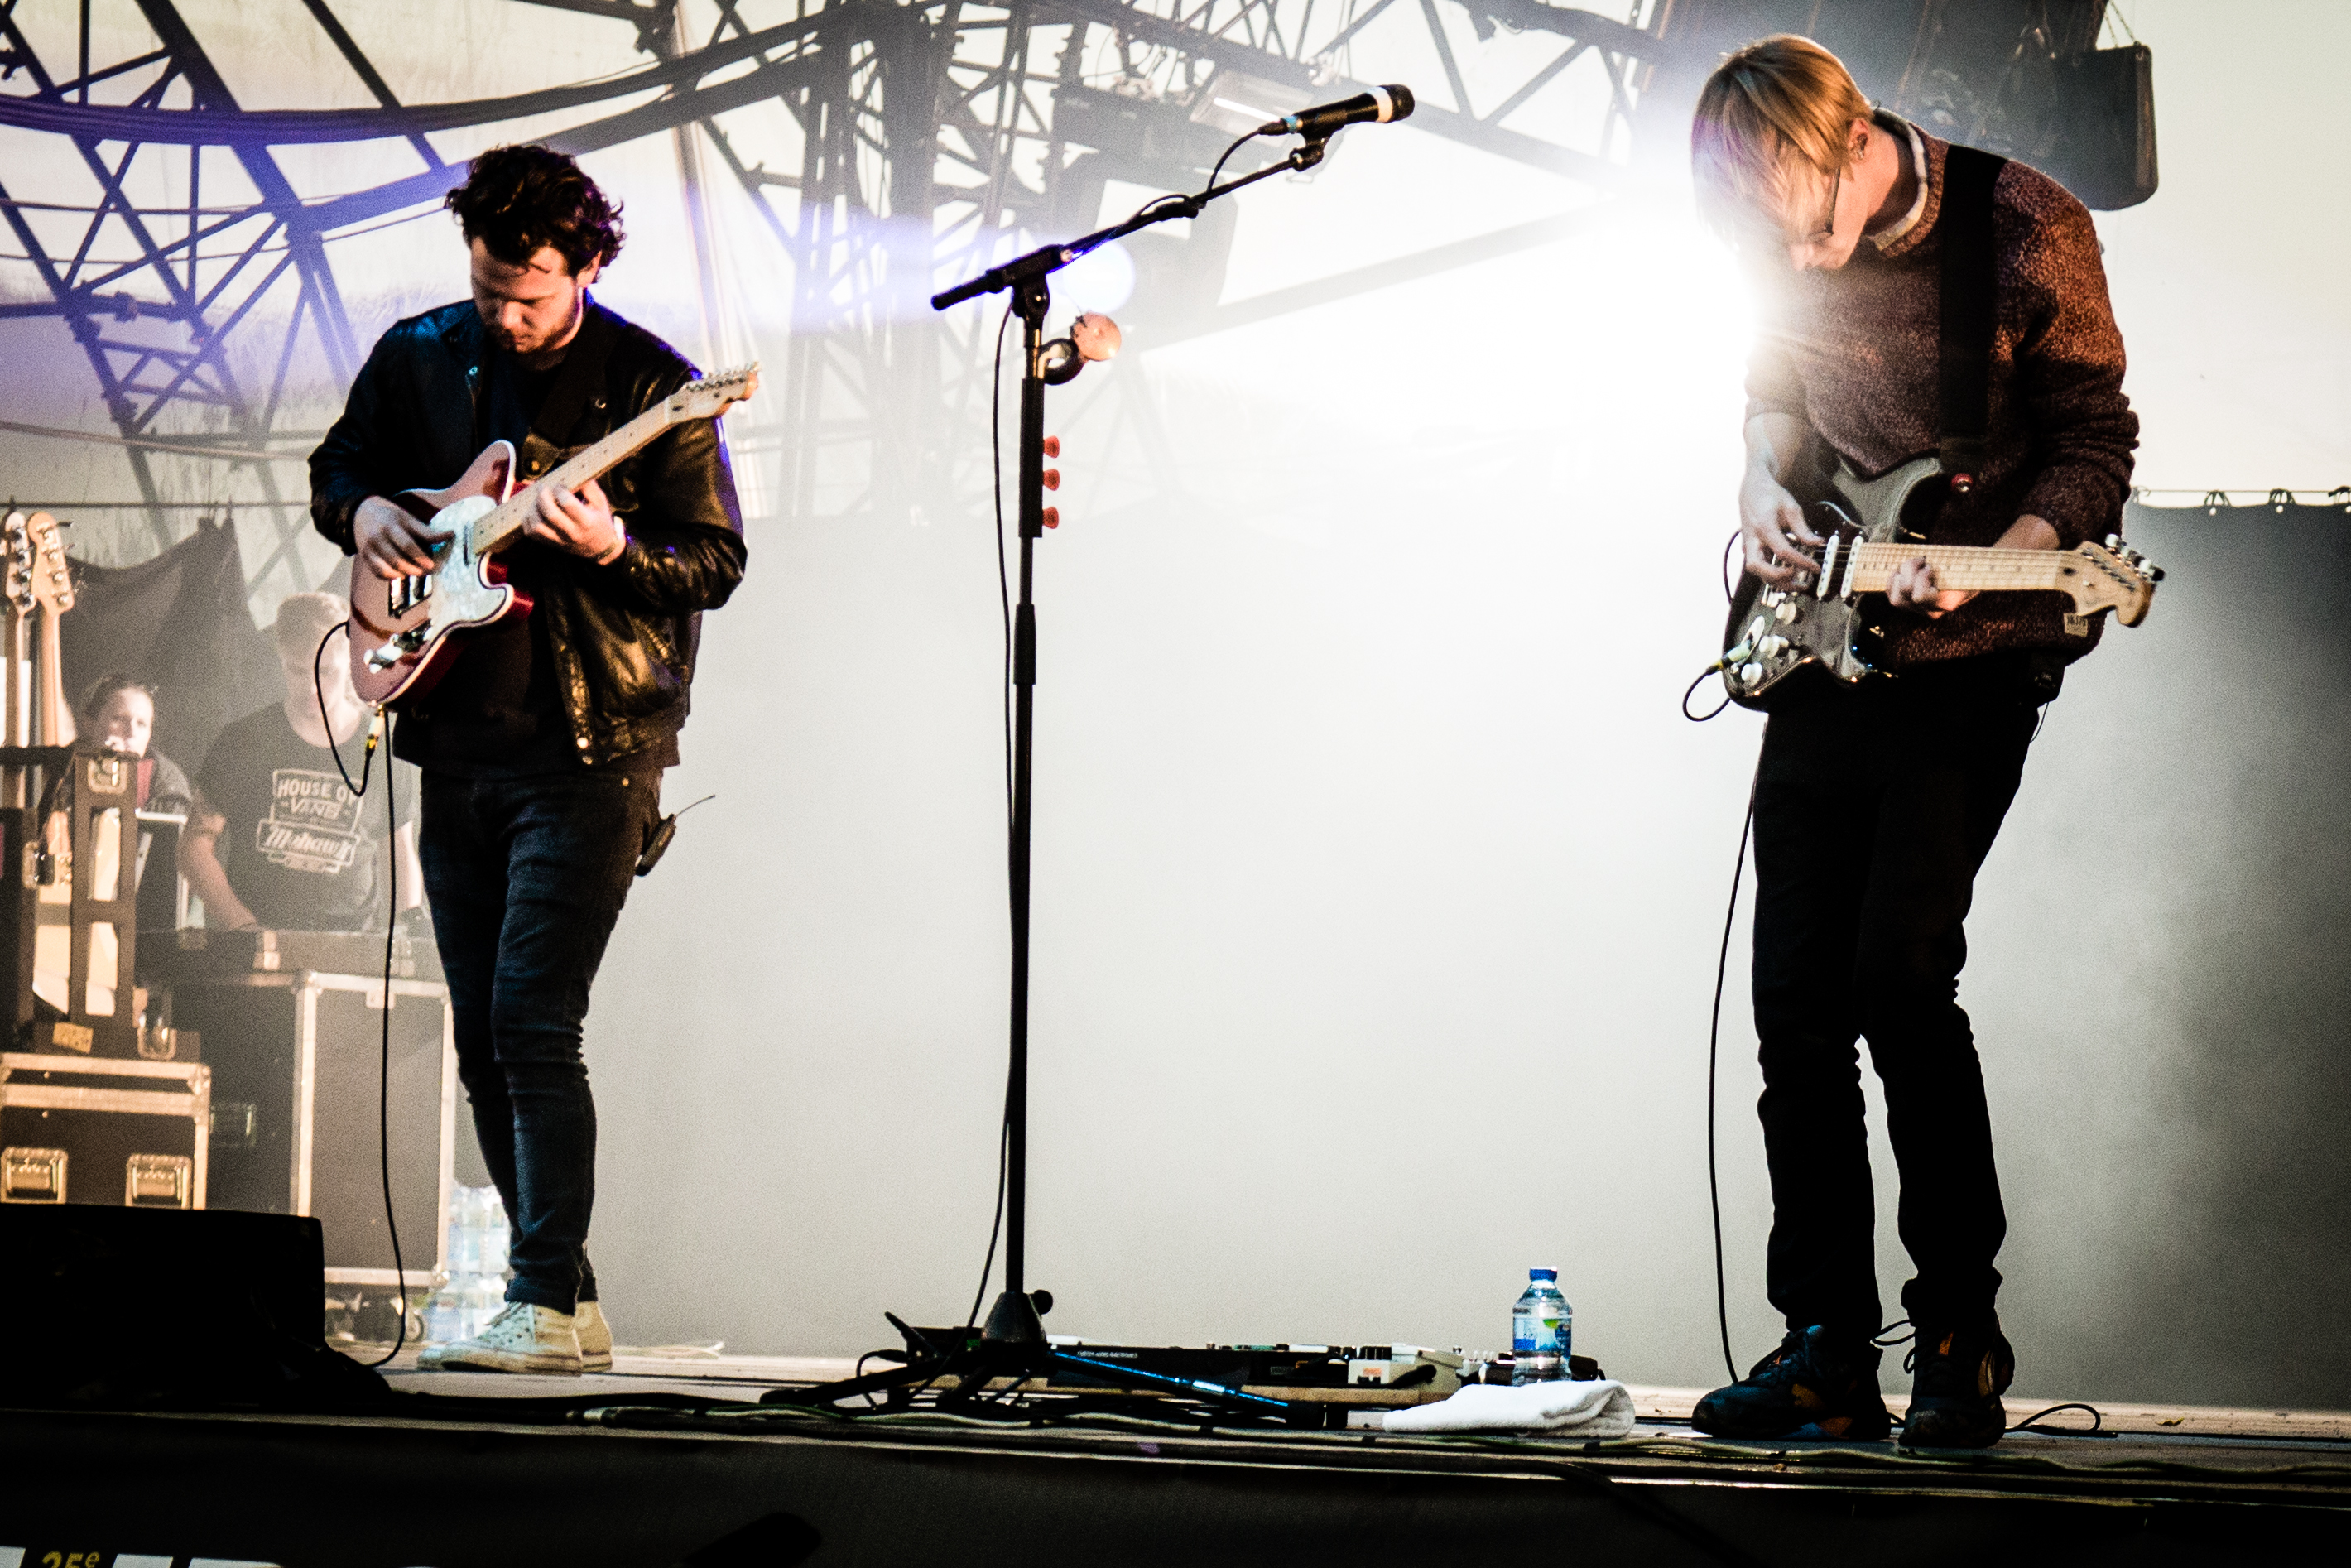
music, photography, concert, band, live, canon, fashion, musician, performance art, festival, eosm, gig, plage, cool image, stage, 2013, belfort, eurockeennes, eurocks, altj, performance, singing, guitarist, entertainment